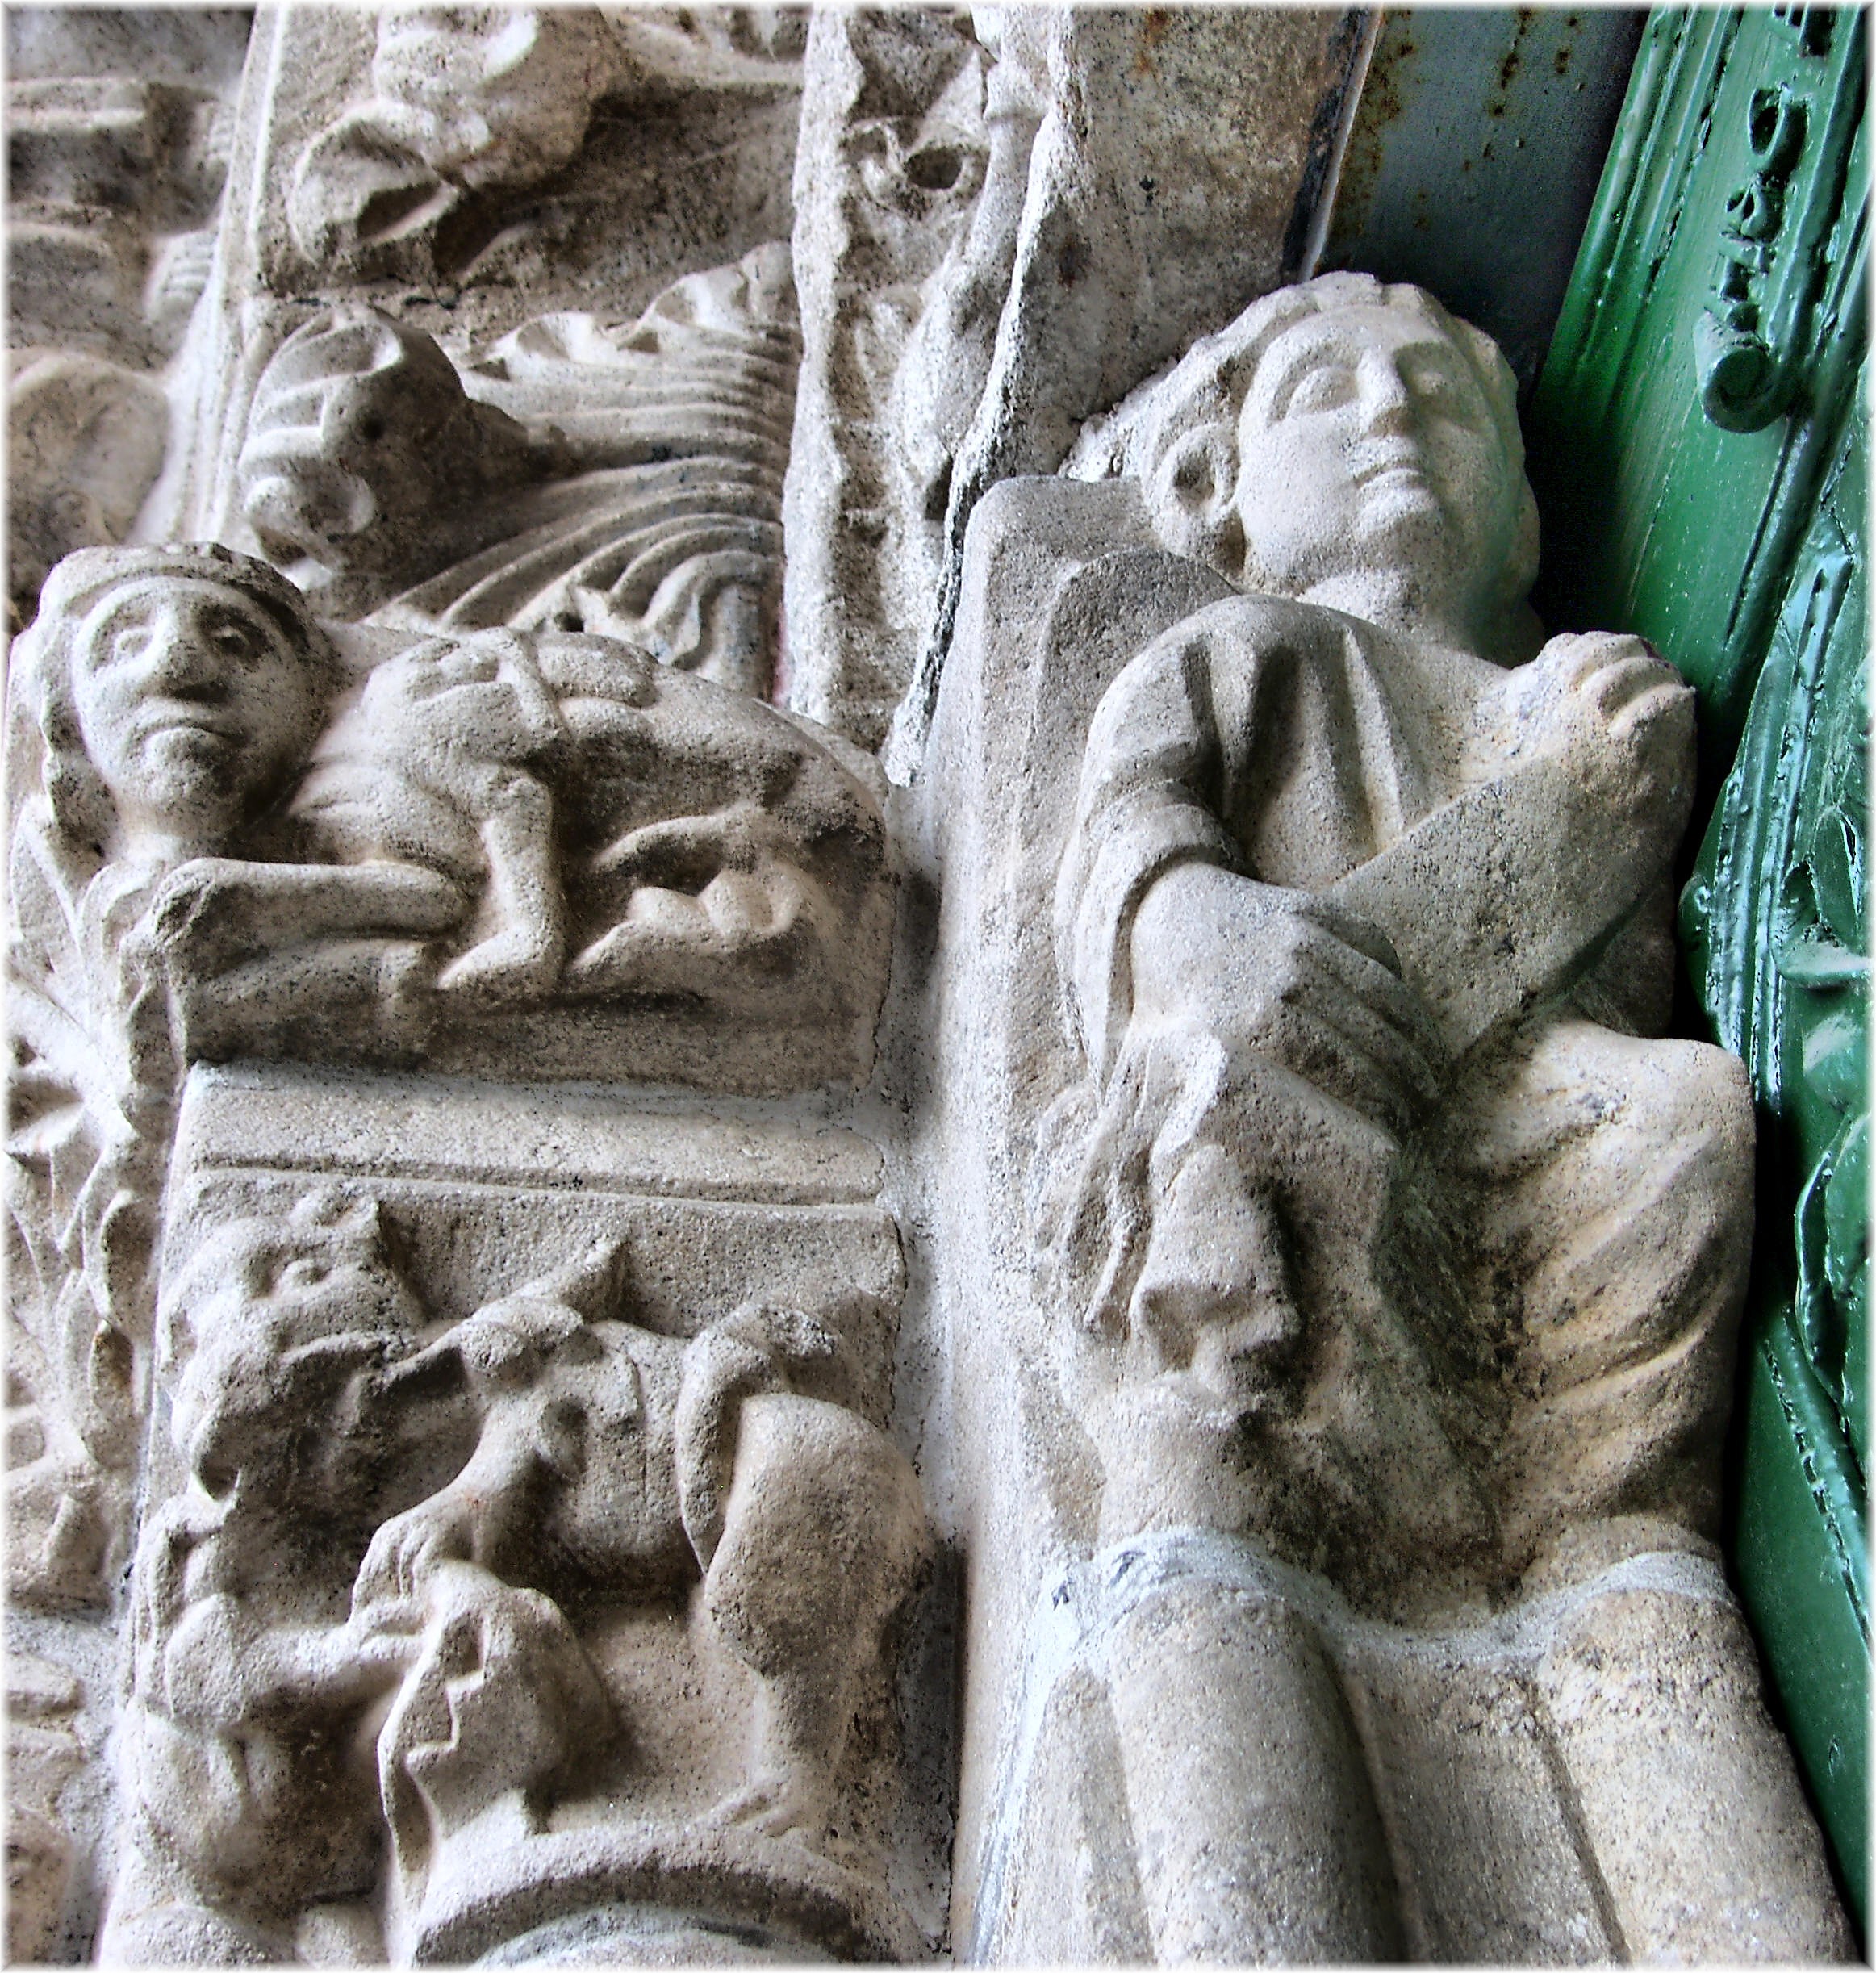
rock, monument, statue, gargoyle, sculpture, art, temple, history, carving, relief, water feature, mythology, stone carving, ancient history